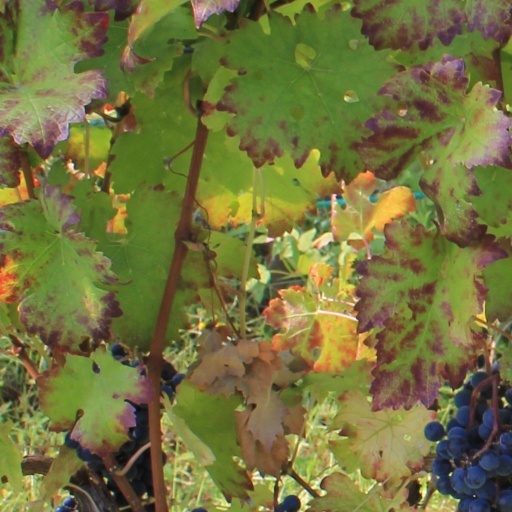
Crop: grape